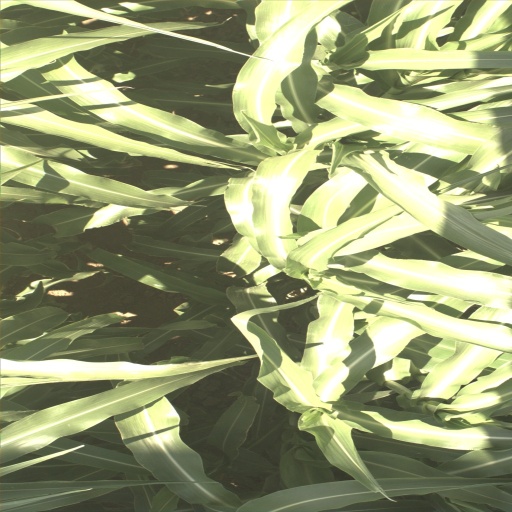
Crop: sorghum